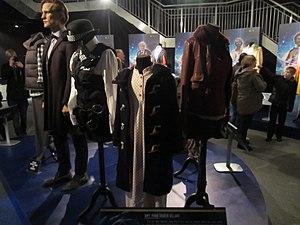
Doctor Who est une série télévisée britannique de science-fiction créée par Sydney Newman et Donald Wilson et diffusée depuis le 23 novembre 1963 sur BBC One. Elle raconte les aventures du Docteur, qui voyage à travers l'espace et le temps à bord d'un vaisseau spatial, le TARDIS. Lorsque le Docteur est mortellement blessé, il peut survivre en se régénérant ; il change alors d'apparence et, dans une certaine mesure, de personnalité, mais tout en conservant le souvenir de ses vies antérieures.